Allaire Iron Works

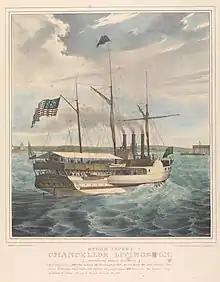
The Steam packet "Chancellor Livingston" entering the harbour of Newport

Following Fulton's death in 1815, Allaire leased his plant and equipment from the Fulton and Livingstone families, and entered a partnership with Fulton's chief engineer, Charles Stoudinger. Allaire and Stoudinger built the engine and boiler for the last steamboat contracted for by the Fulton shop, the "Chancellor Livingstone", which was completed about a year later.